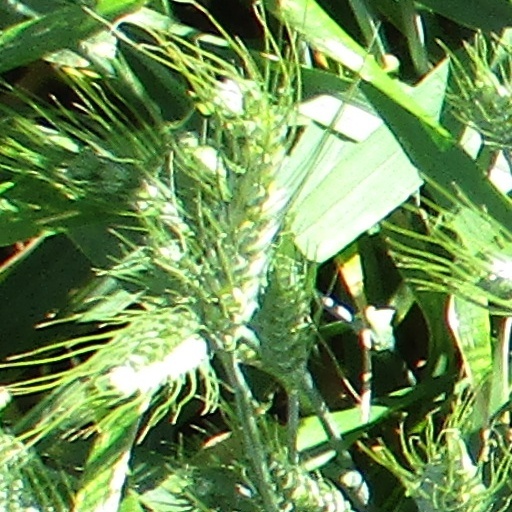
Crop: wheat